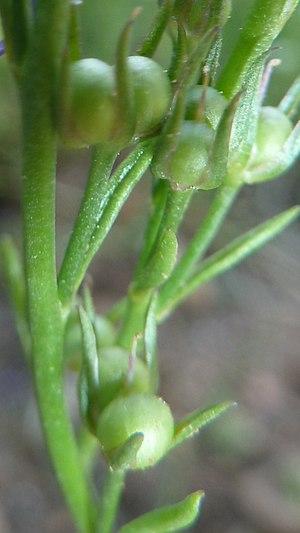
Fruits de la Linaire de Pelissier